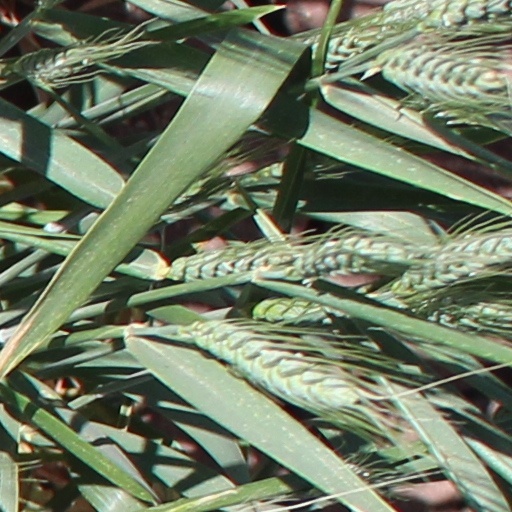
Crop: wheat